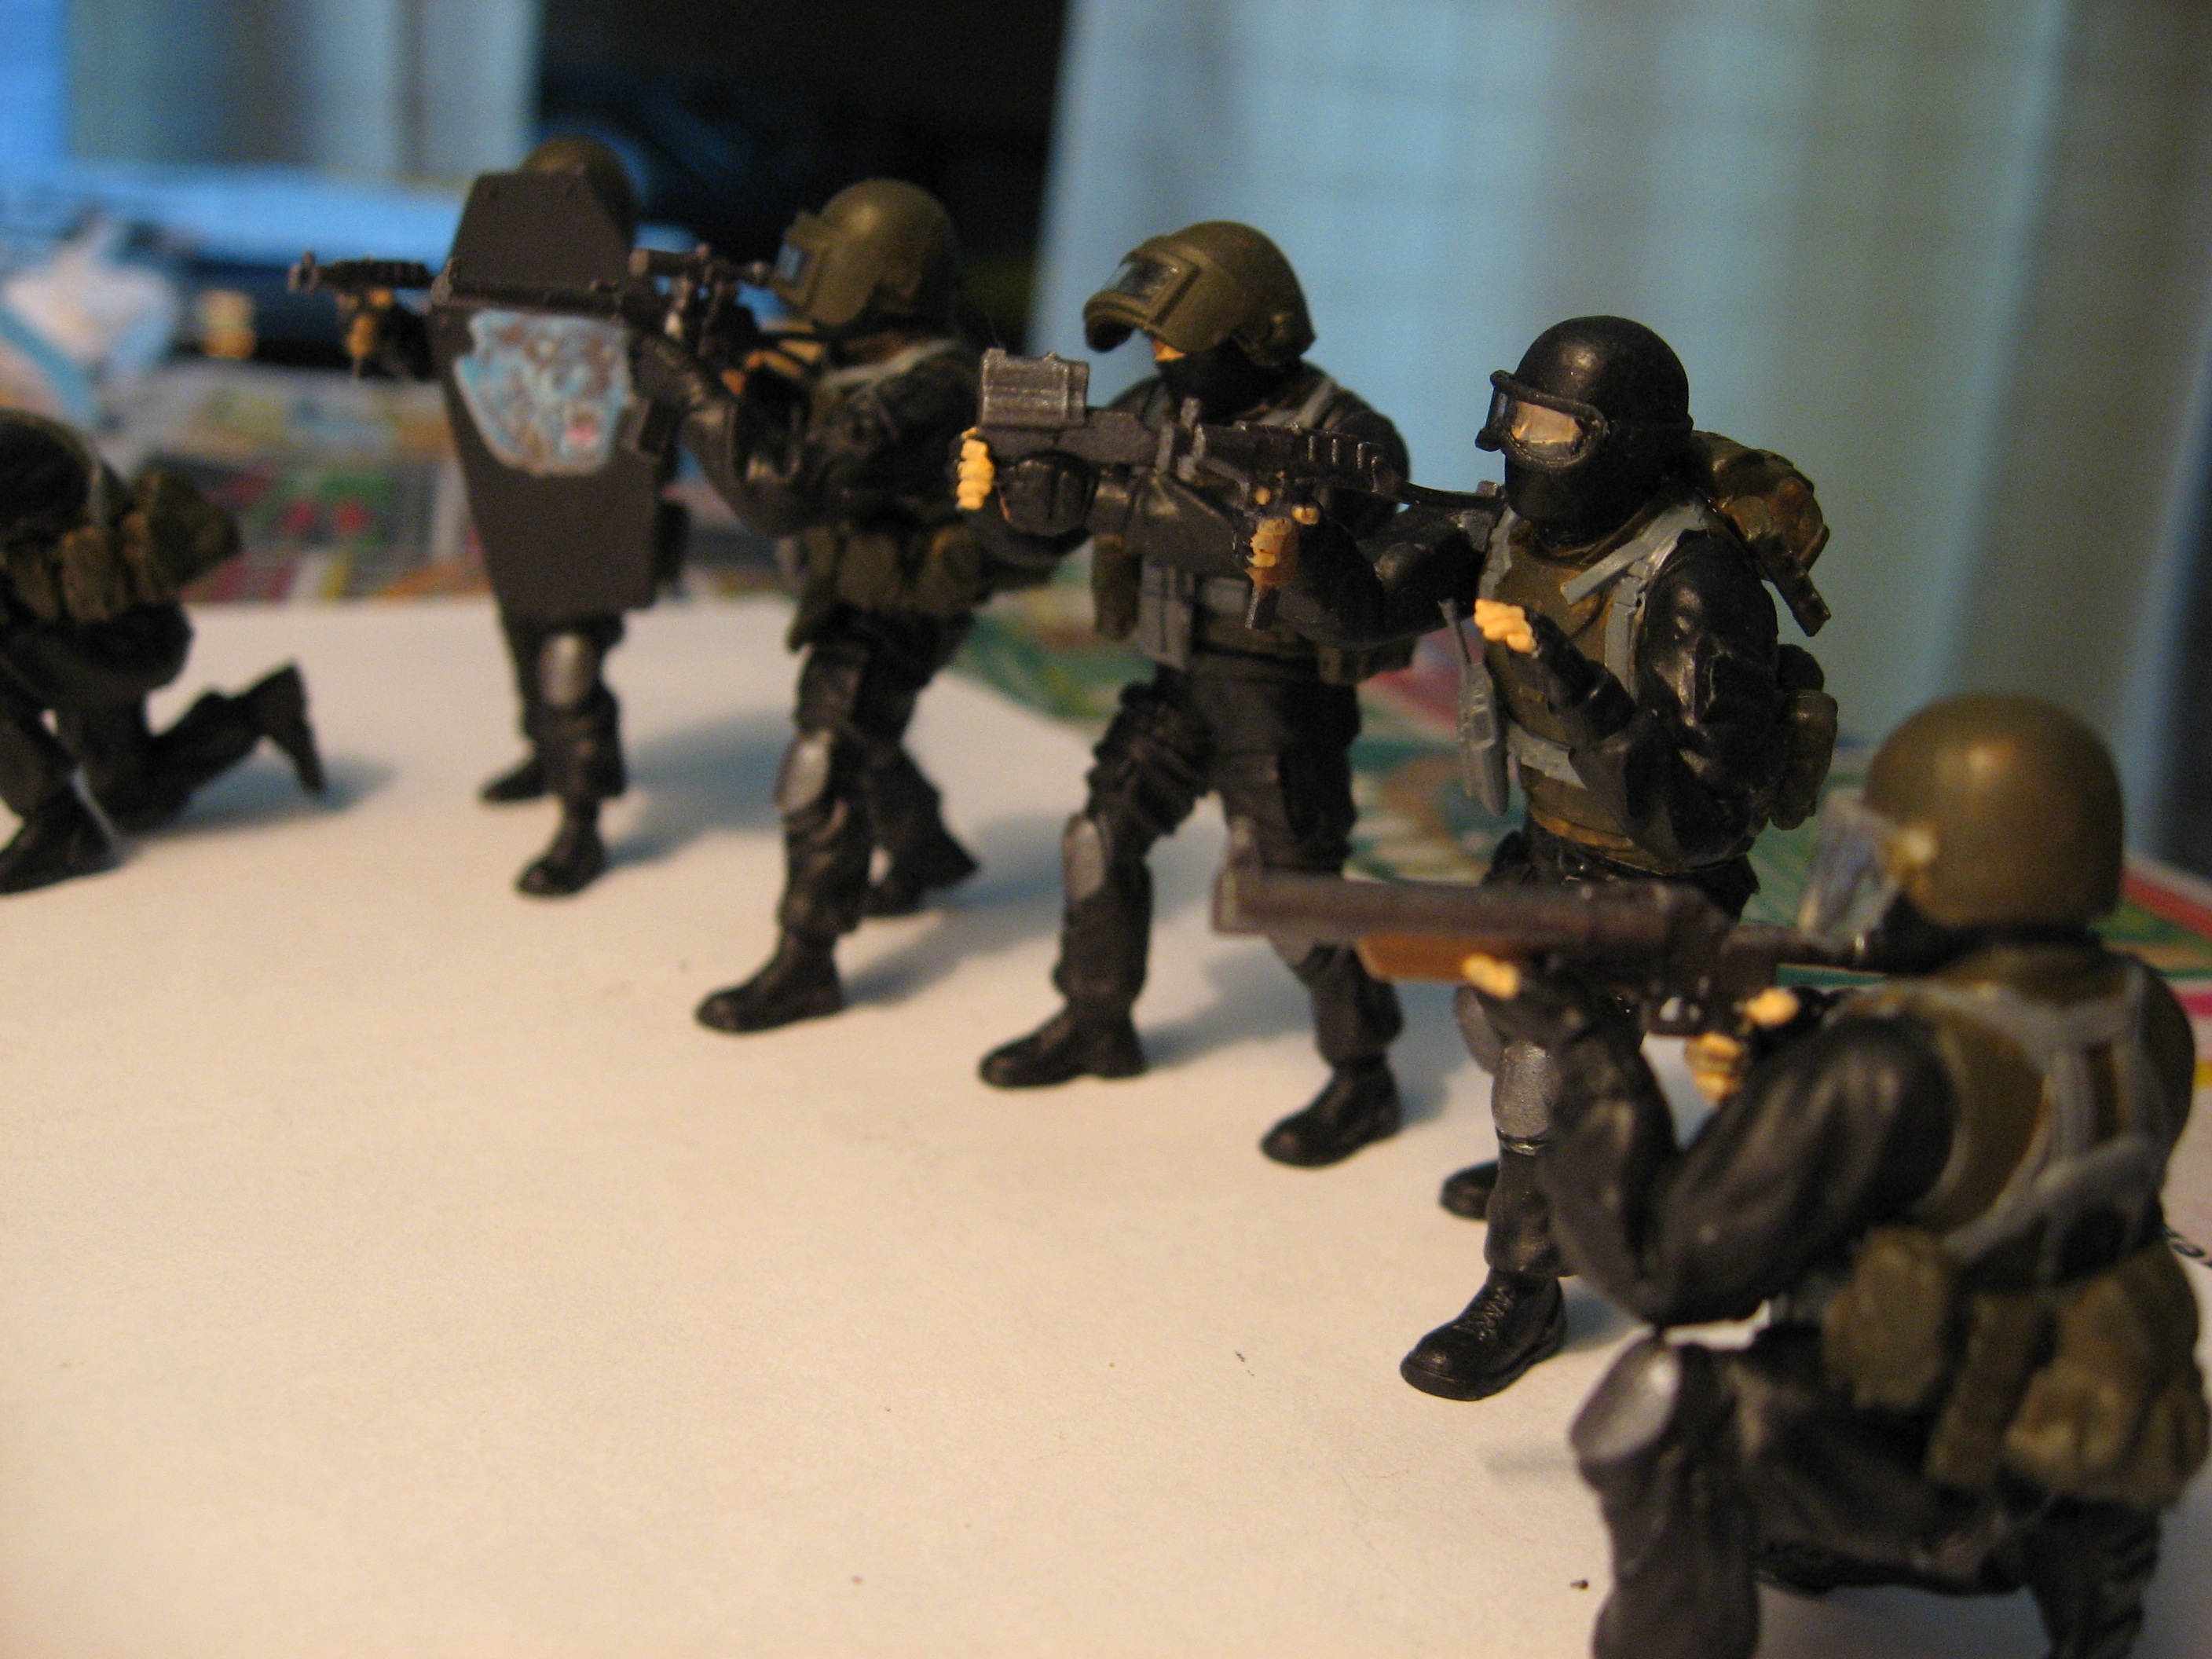
plastic, military, soldier, army, toy, troop, infantry, army men, toy soldiers, group alpha